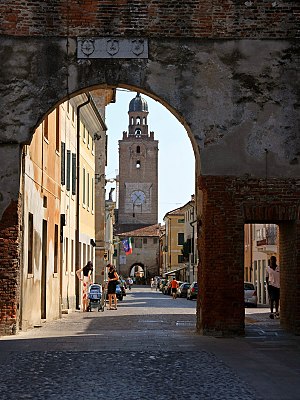
Castelfranco Veneto
Castelfranco Veneto er en by og en kommune i Veneto i provinsen Treviso i det nordlige Italien. Den ligger omkring 30 km fra 30 km fra byen Treviso og omkring 40 km inde i landet fra Venedig.